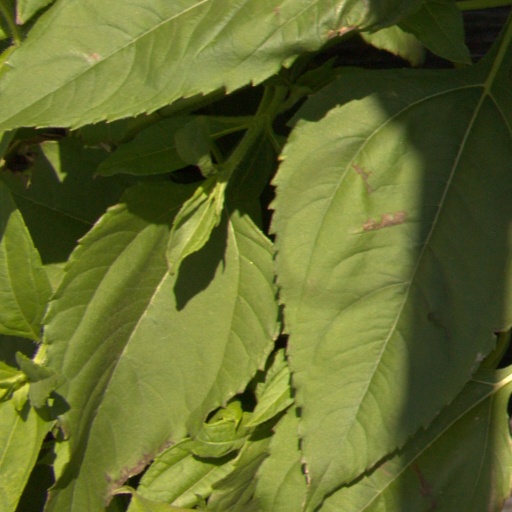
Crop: Jerusalem artichoke